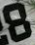
Number: 8